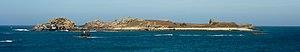
L'Île d'Yoc'h (en Landunvez) vue depuis la presqu'île Saint-Laurent (en Porspoder).
L'île d'Iock se trouve au large de Saint-Gonvel Argenton, commune de Landunvez et fait partie des Roches d'Argenton où se trouve le phare du Four.